Pennell Coast

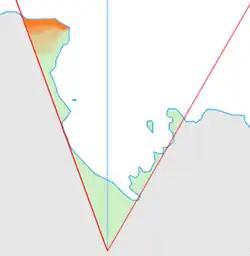
Location of the Pennell Coast (marked in orange) within the Ross Dependency

Pennell Coast is that portion of the coast of Antarctica between Cape Williams and Cape Adare. To the west of Cape Williams lies Oates Coast, and to the east and south of Cape Adare lies Borchgrevink Coast. Named by New Zealand Antarctic Place-Names Committee (NZ-APC) in 1961 after Lieutenant Harry Pennell, Royal Navy, commander of the Terra Nova, the expedition ship of the British Antarctic Expedition, 1910–13. Pennell engaged in oceanographic work in the Ross Sea during this period. In February 1911 he sailed along this coast in exploration and an endeavor to land the Northern Party led by Lieutenant Victor Campbell.